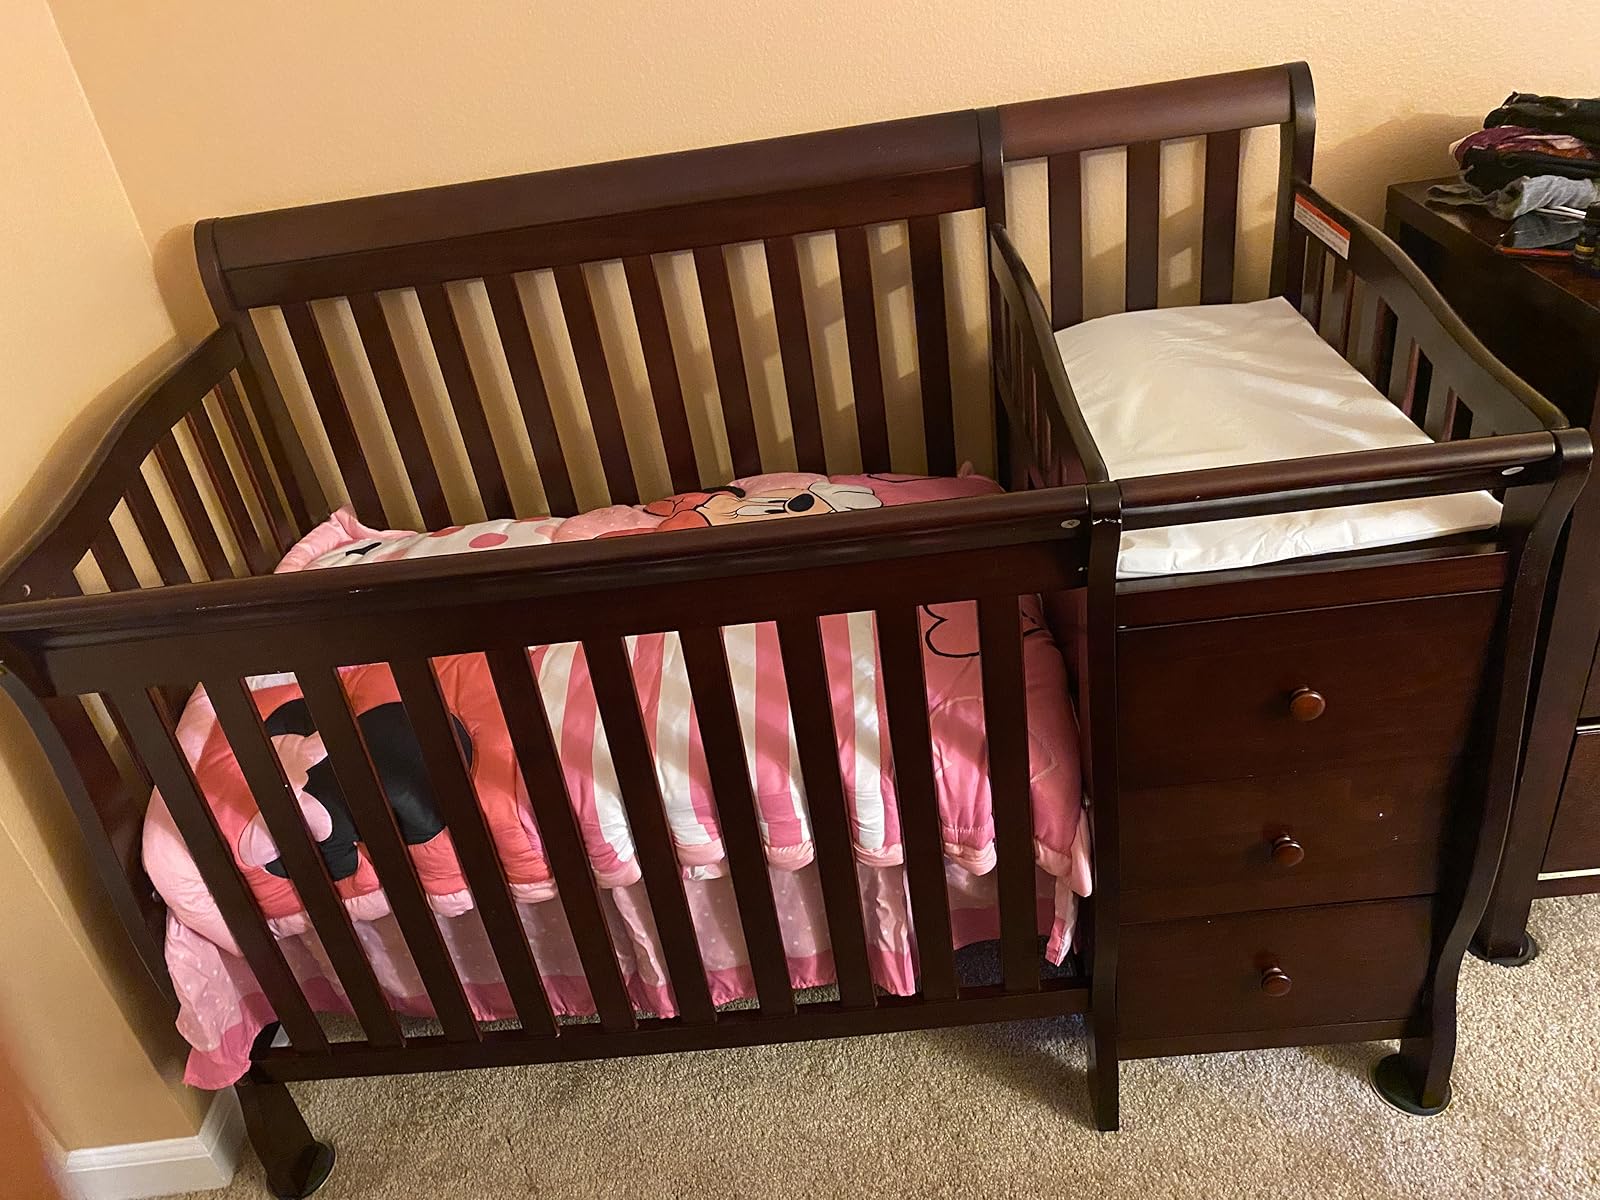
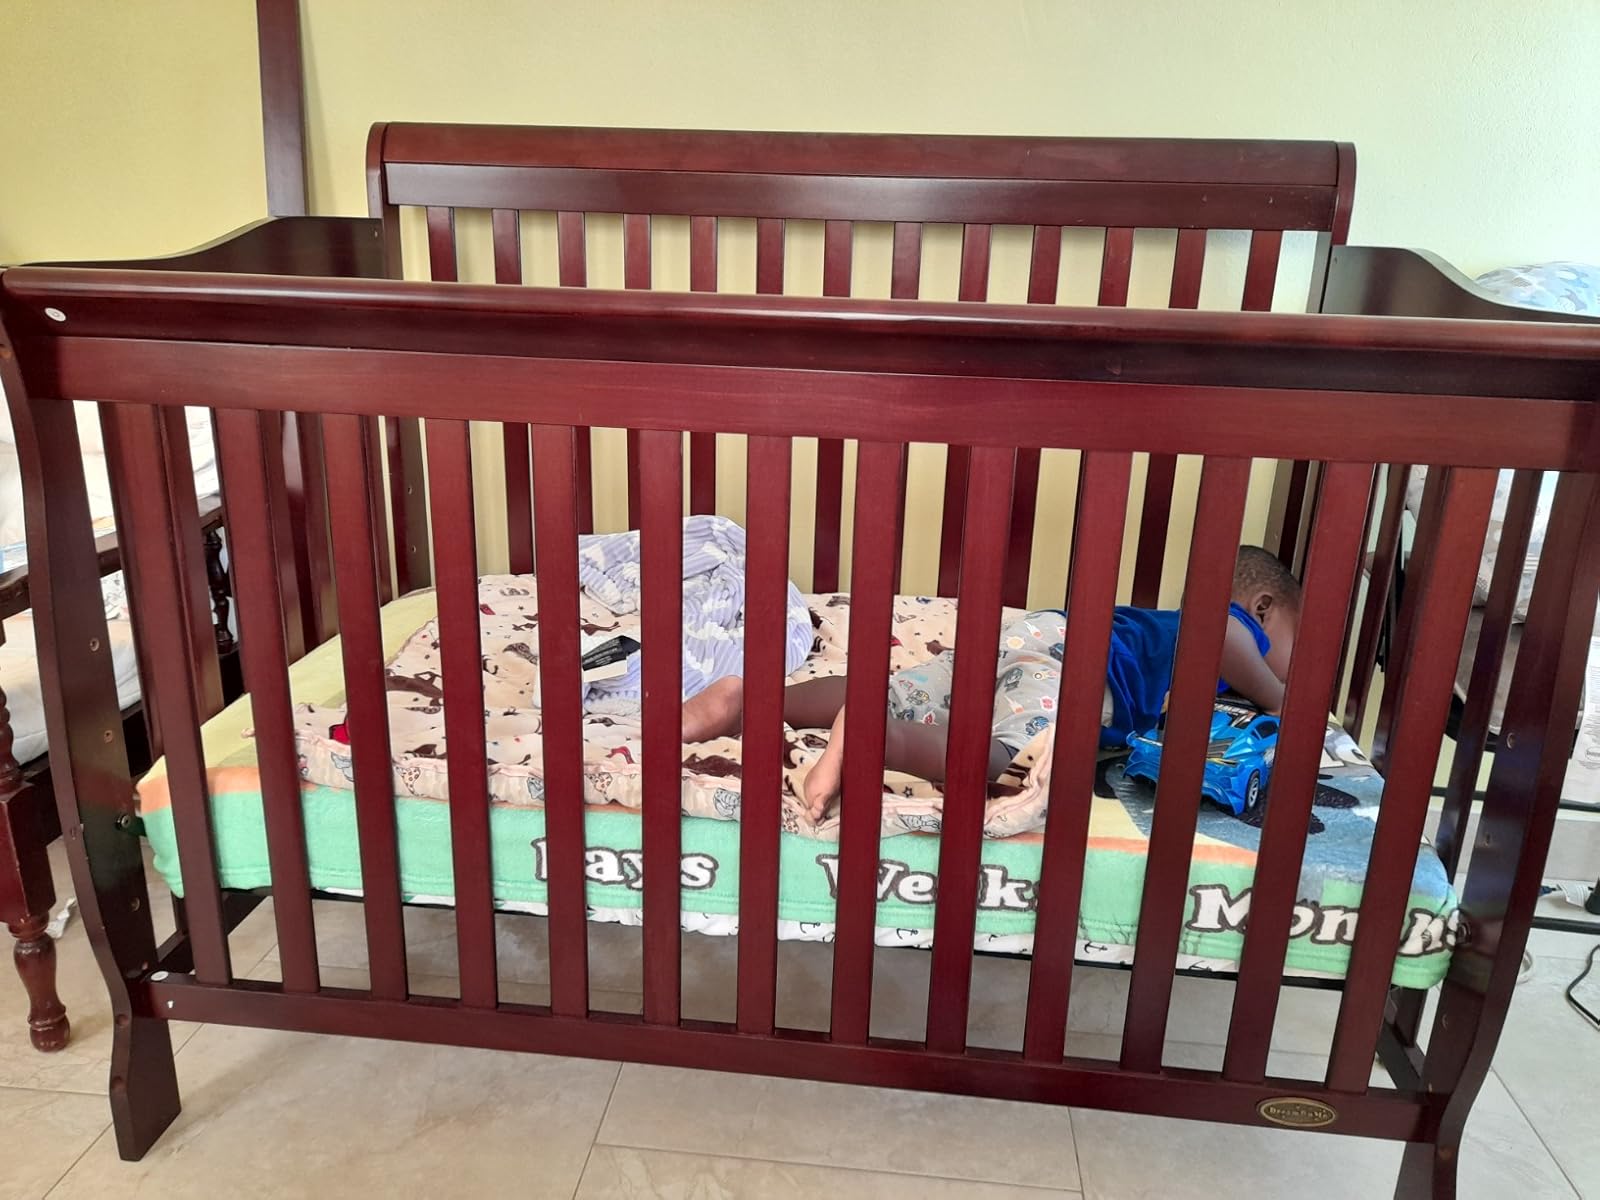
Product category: products_crib
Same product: no